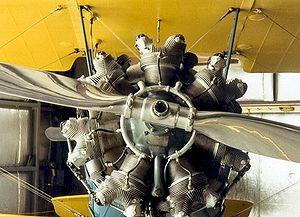
Un moteur en étoile, ou plus exactement à cylindres en étoile, est un type de moteur à pistons dont les cylindres sont placés sur un même plan autour du vilebrequin et axe de sortie moteur.